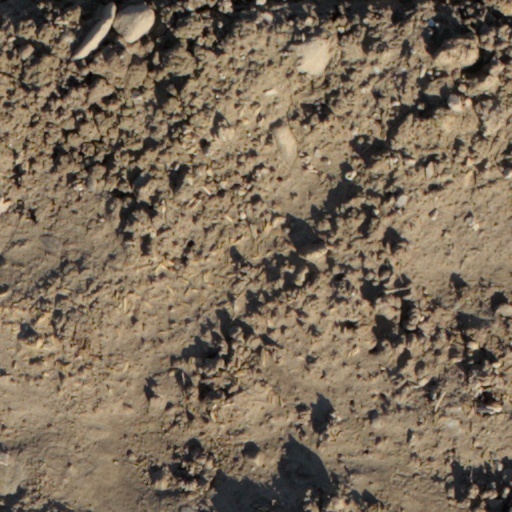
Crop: wheat